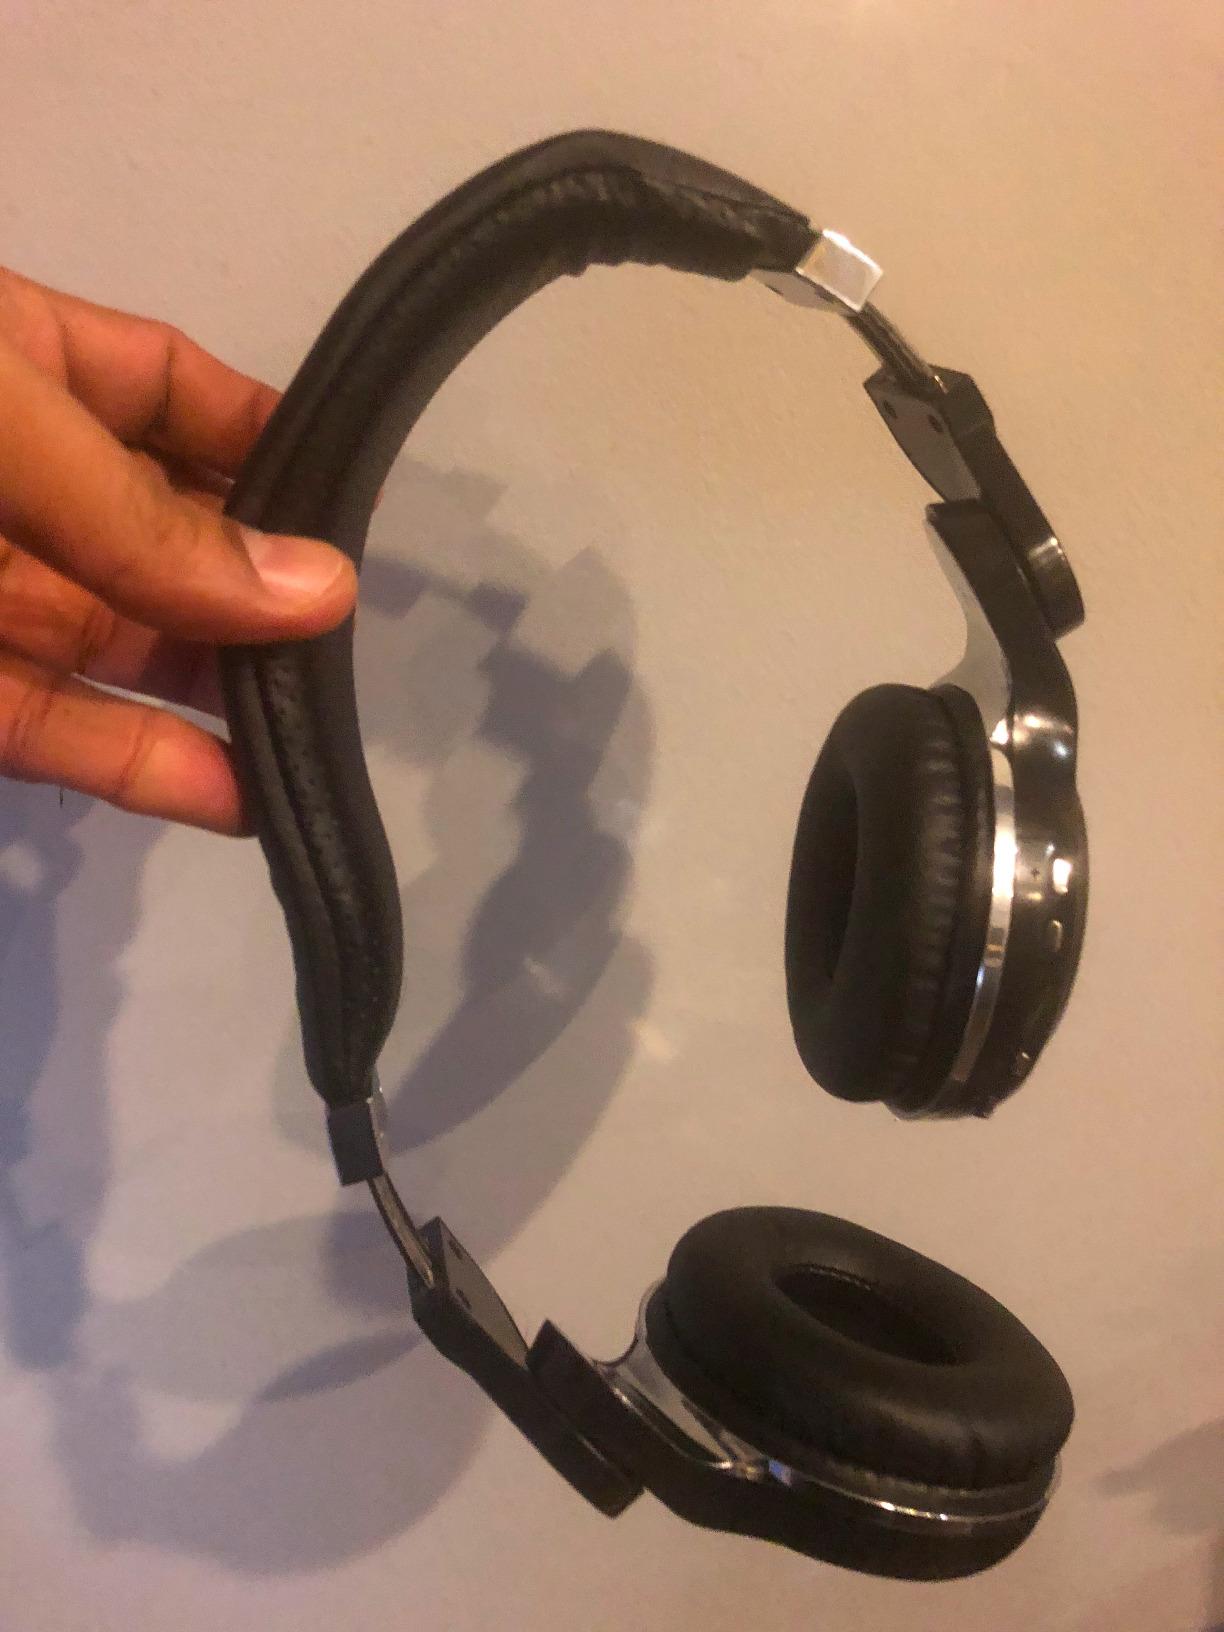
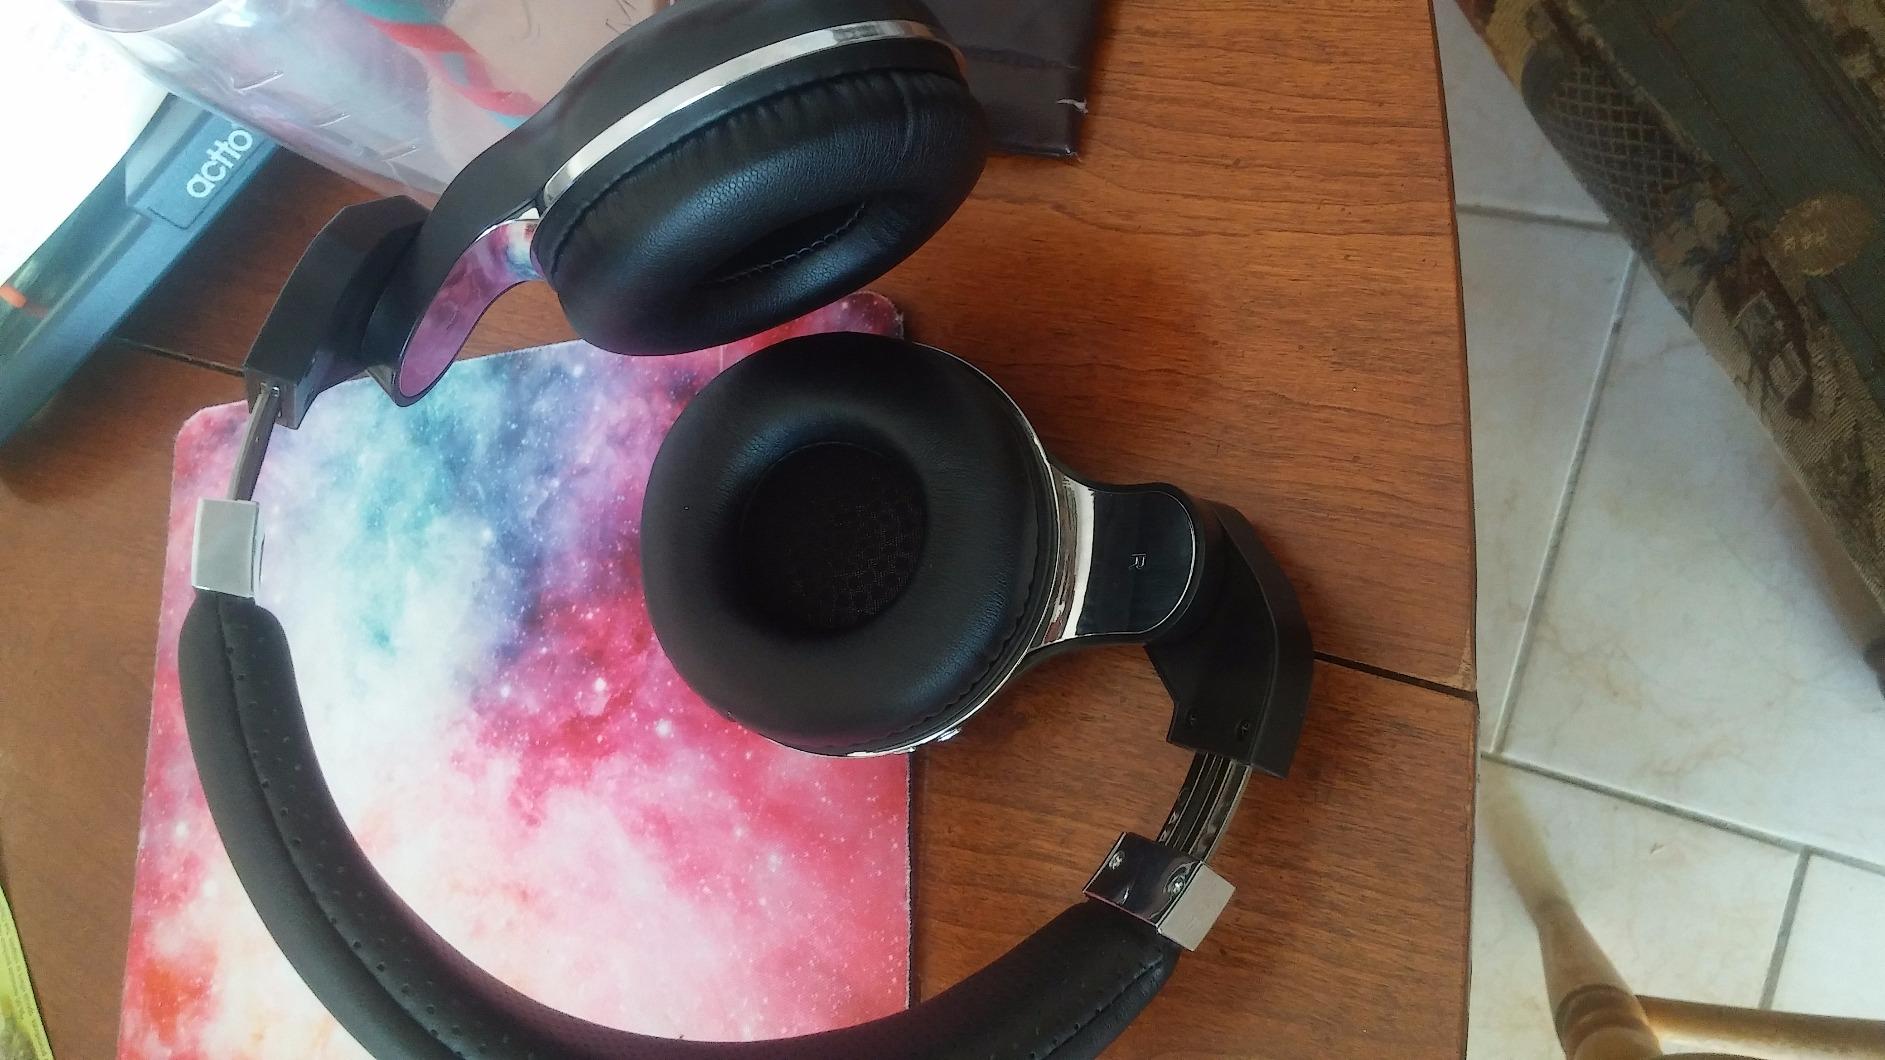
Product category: headphones
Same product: no